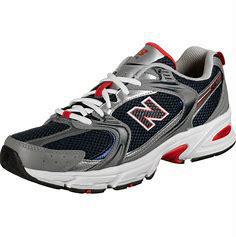
Brand: New
Model: Balance 530